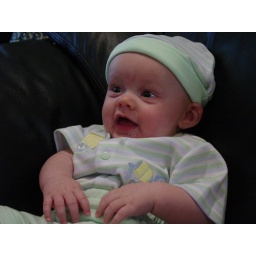
Kolby 6 months in trucks outfit with hat 6